Takafumi Akahoshi

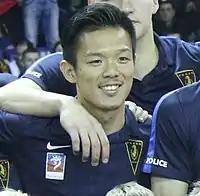
Akahoshi with Pogoń Szczecin in 2016

is a Japanese former professional footballer who played as a midfielder.